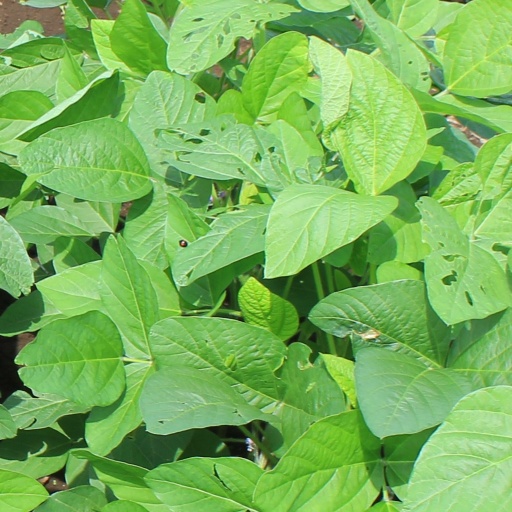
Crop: soybean